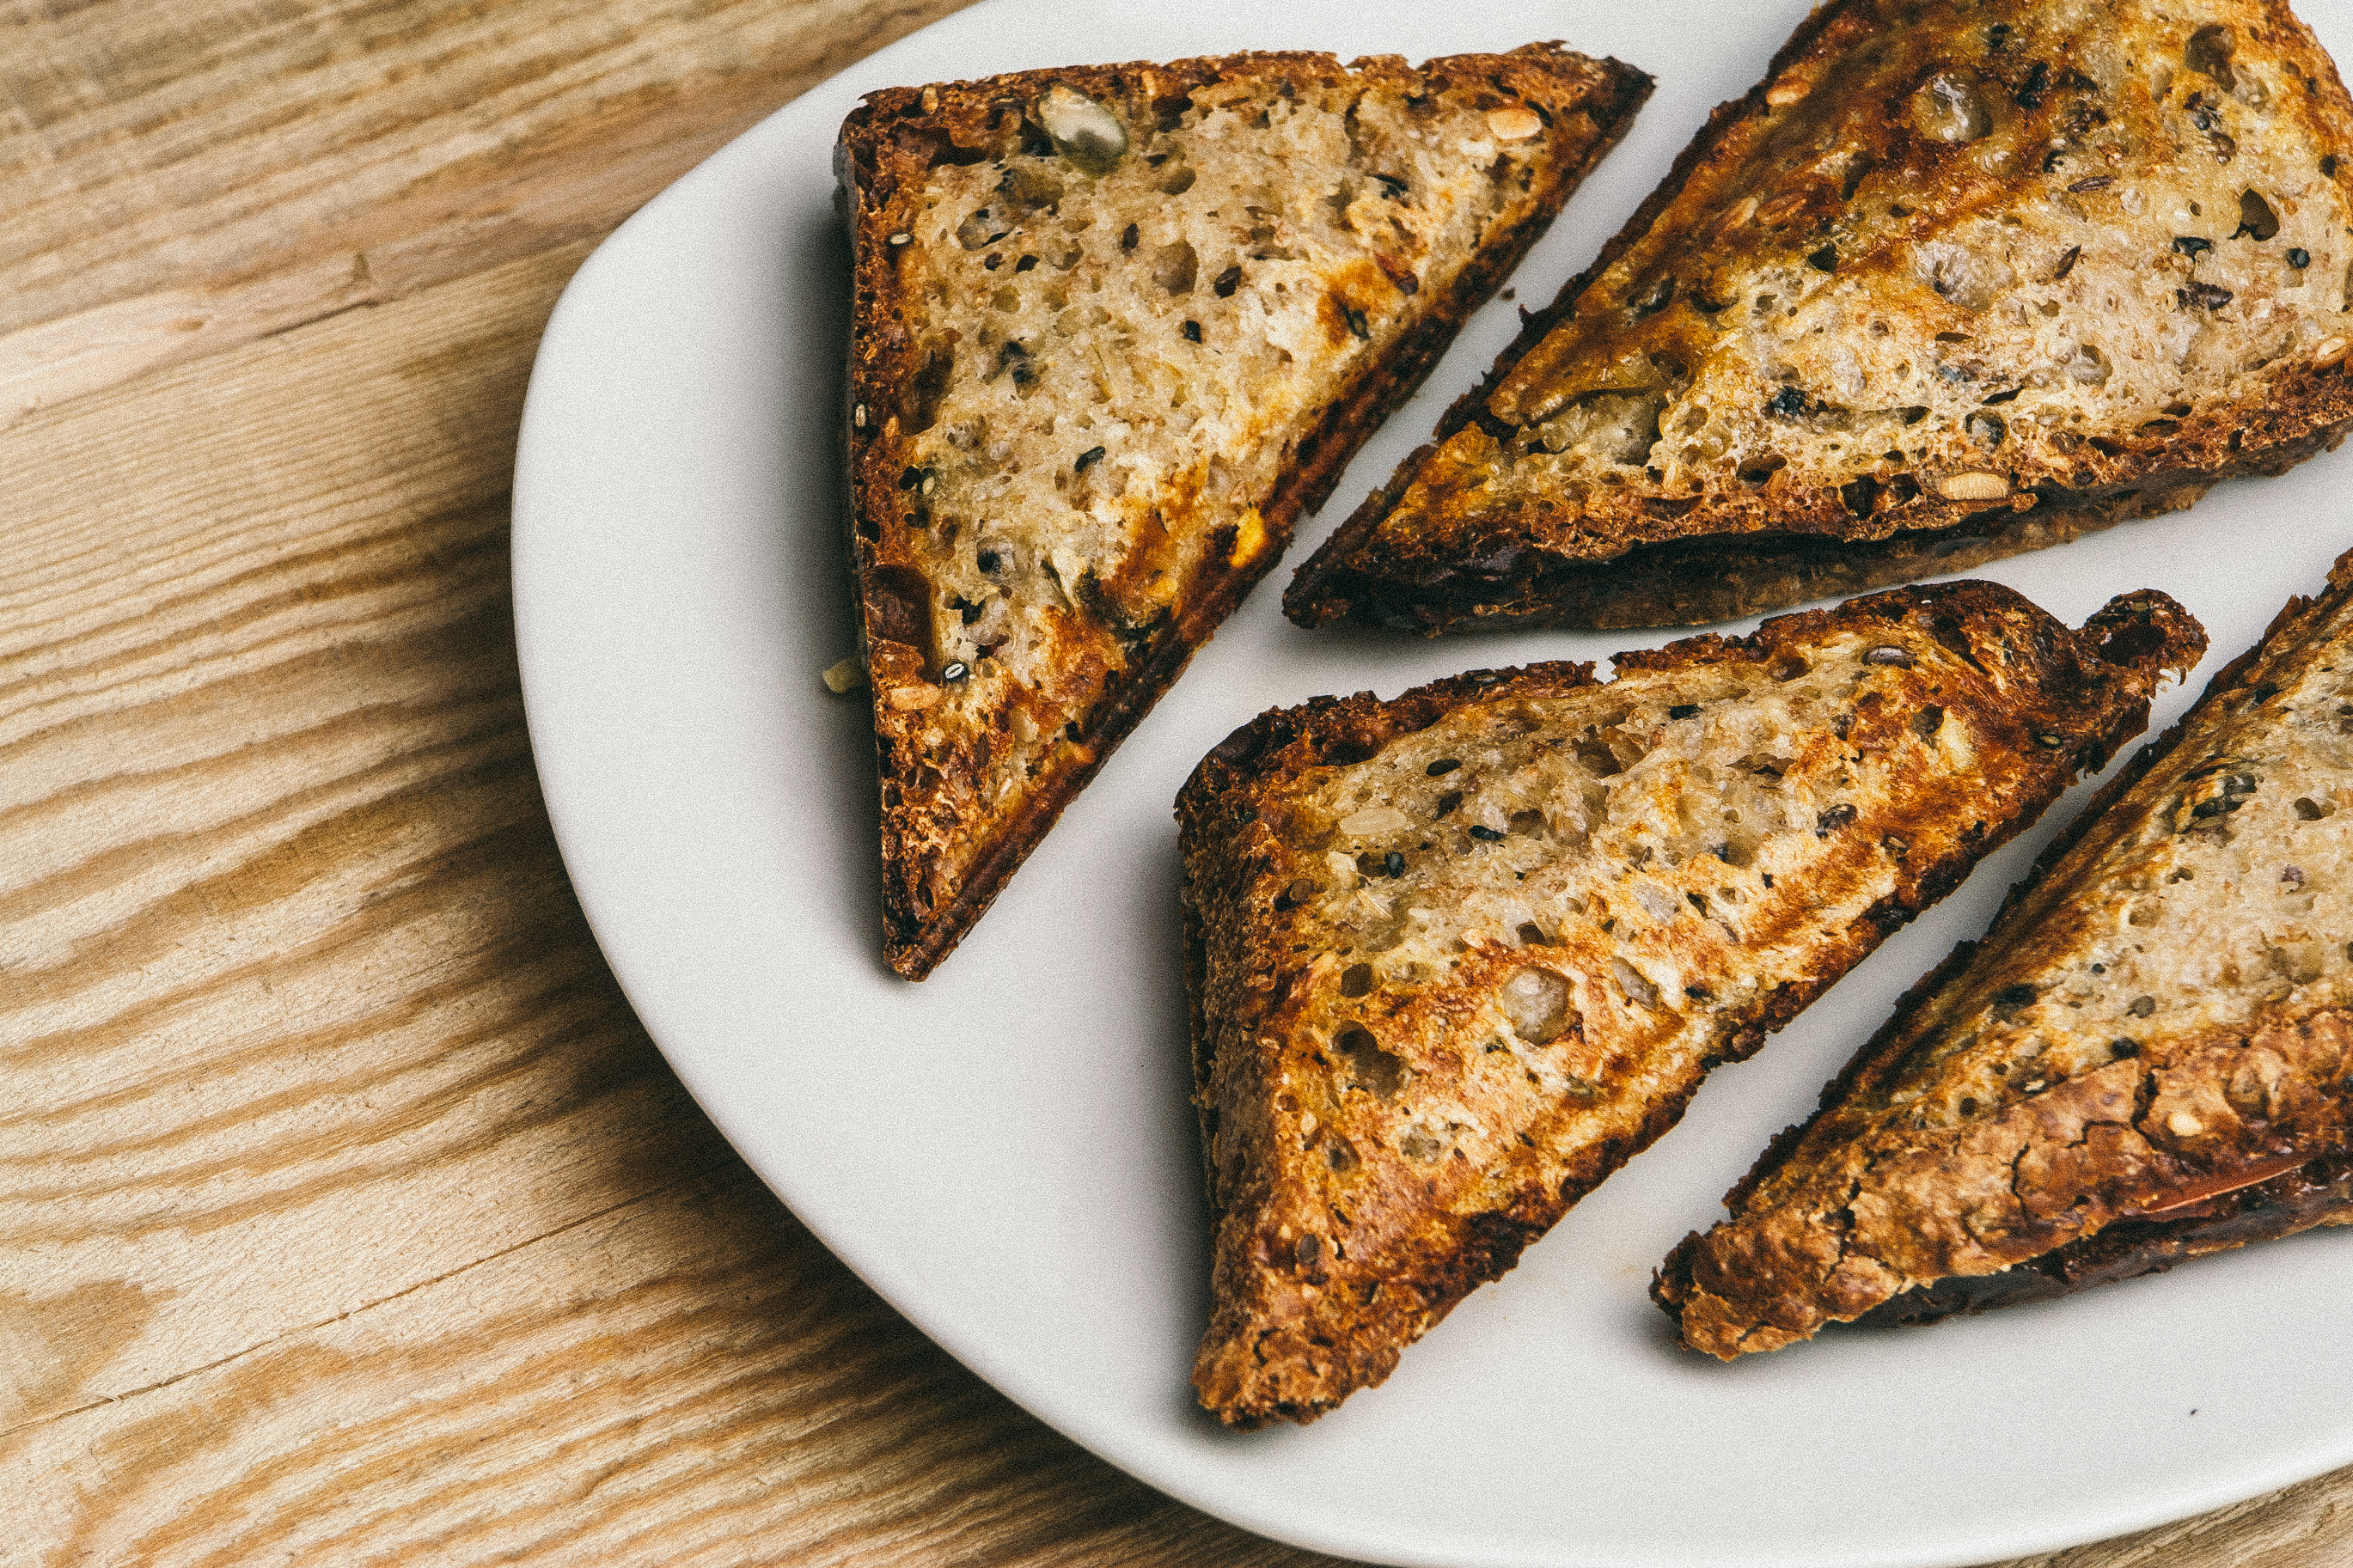
dish, meal, food, produce, vegetable, breakfast, dessert, cuisine, bread, toast, scone, baked goods, sandwiches, grass family, snack food, cookies and crackers